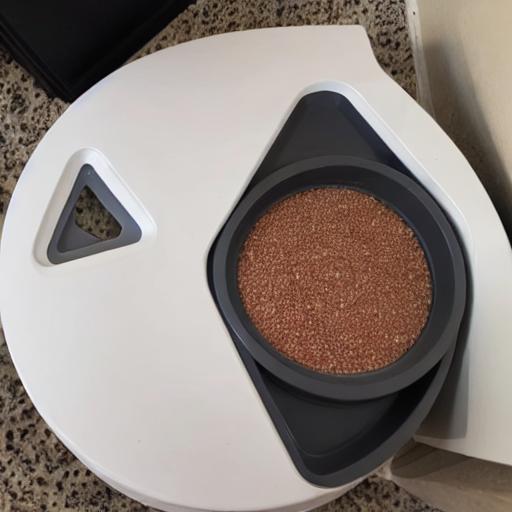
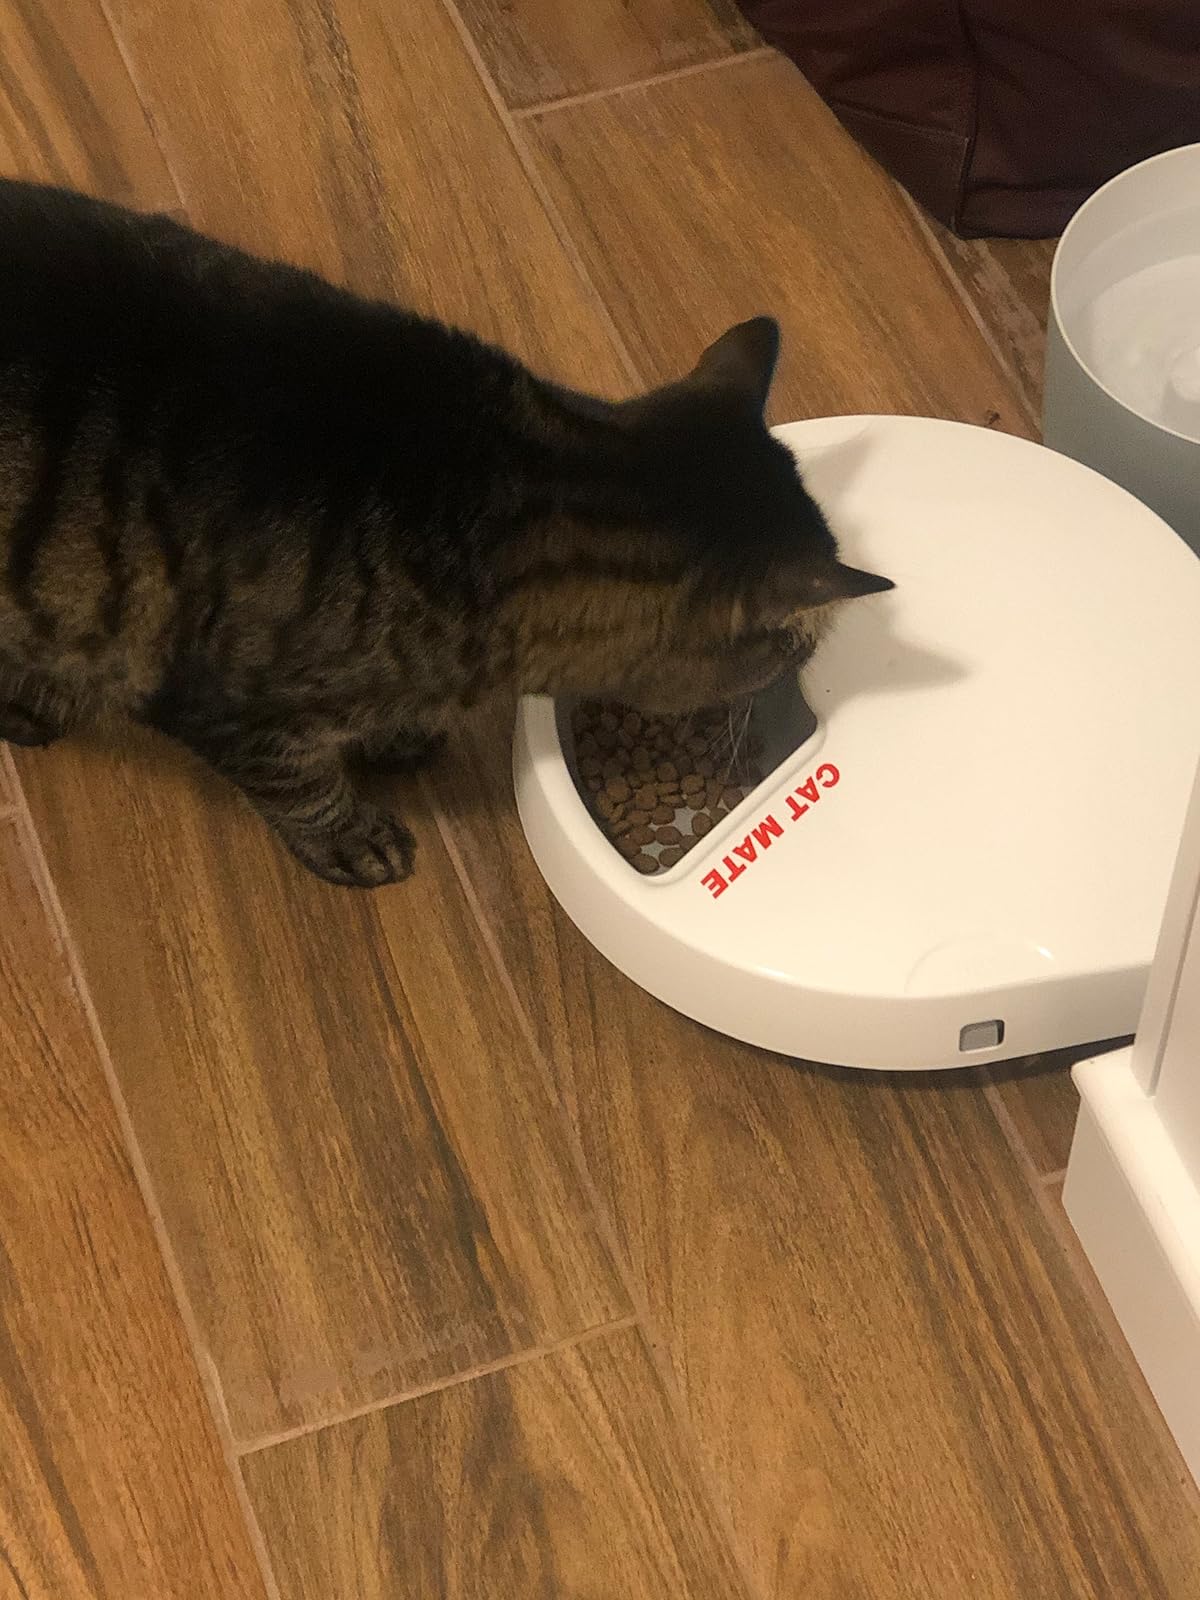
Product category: items_feeder
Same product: no